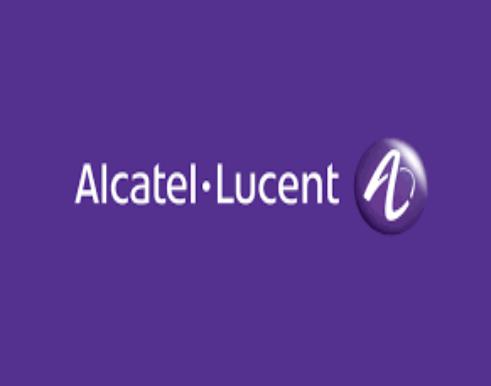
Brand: Alcatel-2
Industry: Electronic